Castro culture

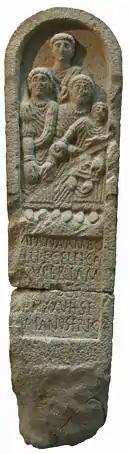
Tombstone of Apana Ambolli, a woman of the Celtici Supertamarici, from Miobri (hill-fort). Galicia.

Pottery was produced locally in a variety of styles, although wealthier people also possessed imported Mediterranean products. The richest pottery was produced in the south, from the Rias Baixas region in Galicia to the Douro, where decoration was frequently stamped and incised into pots and vases. The patterns used often revealed the town where these were produced.